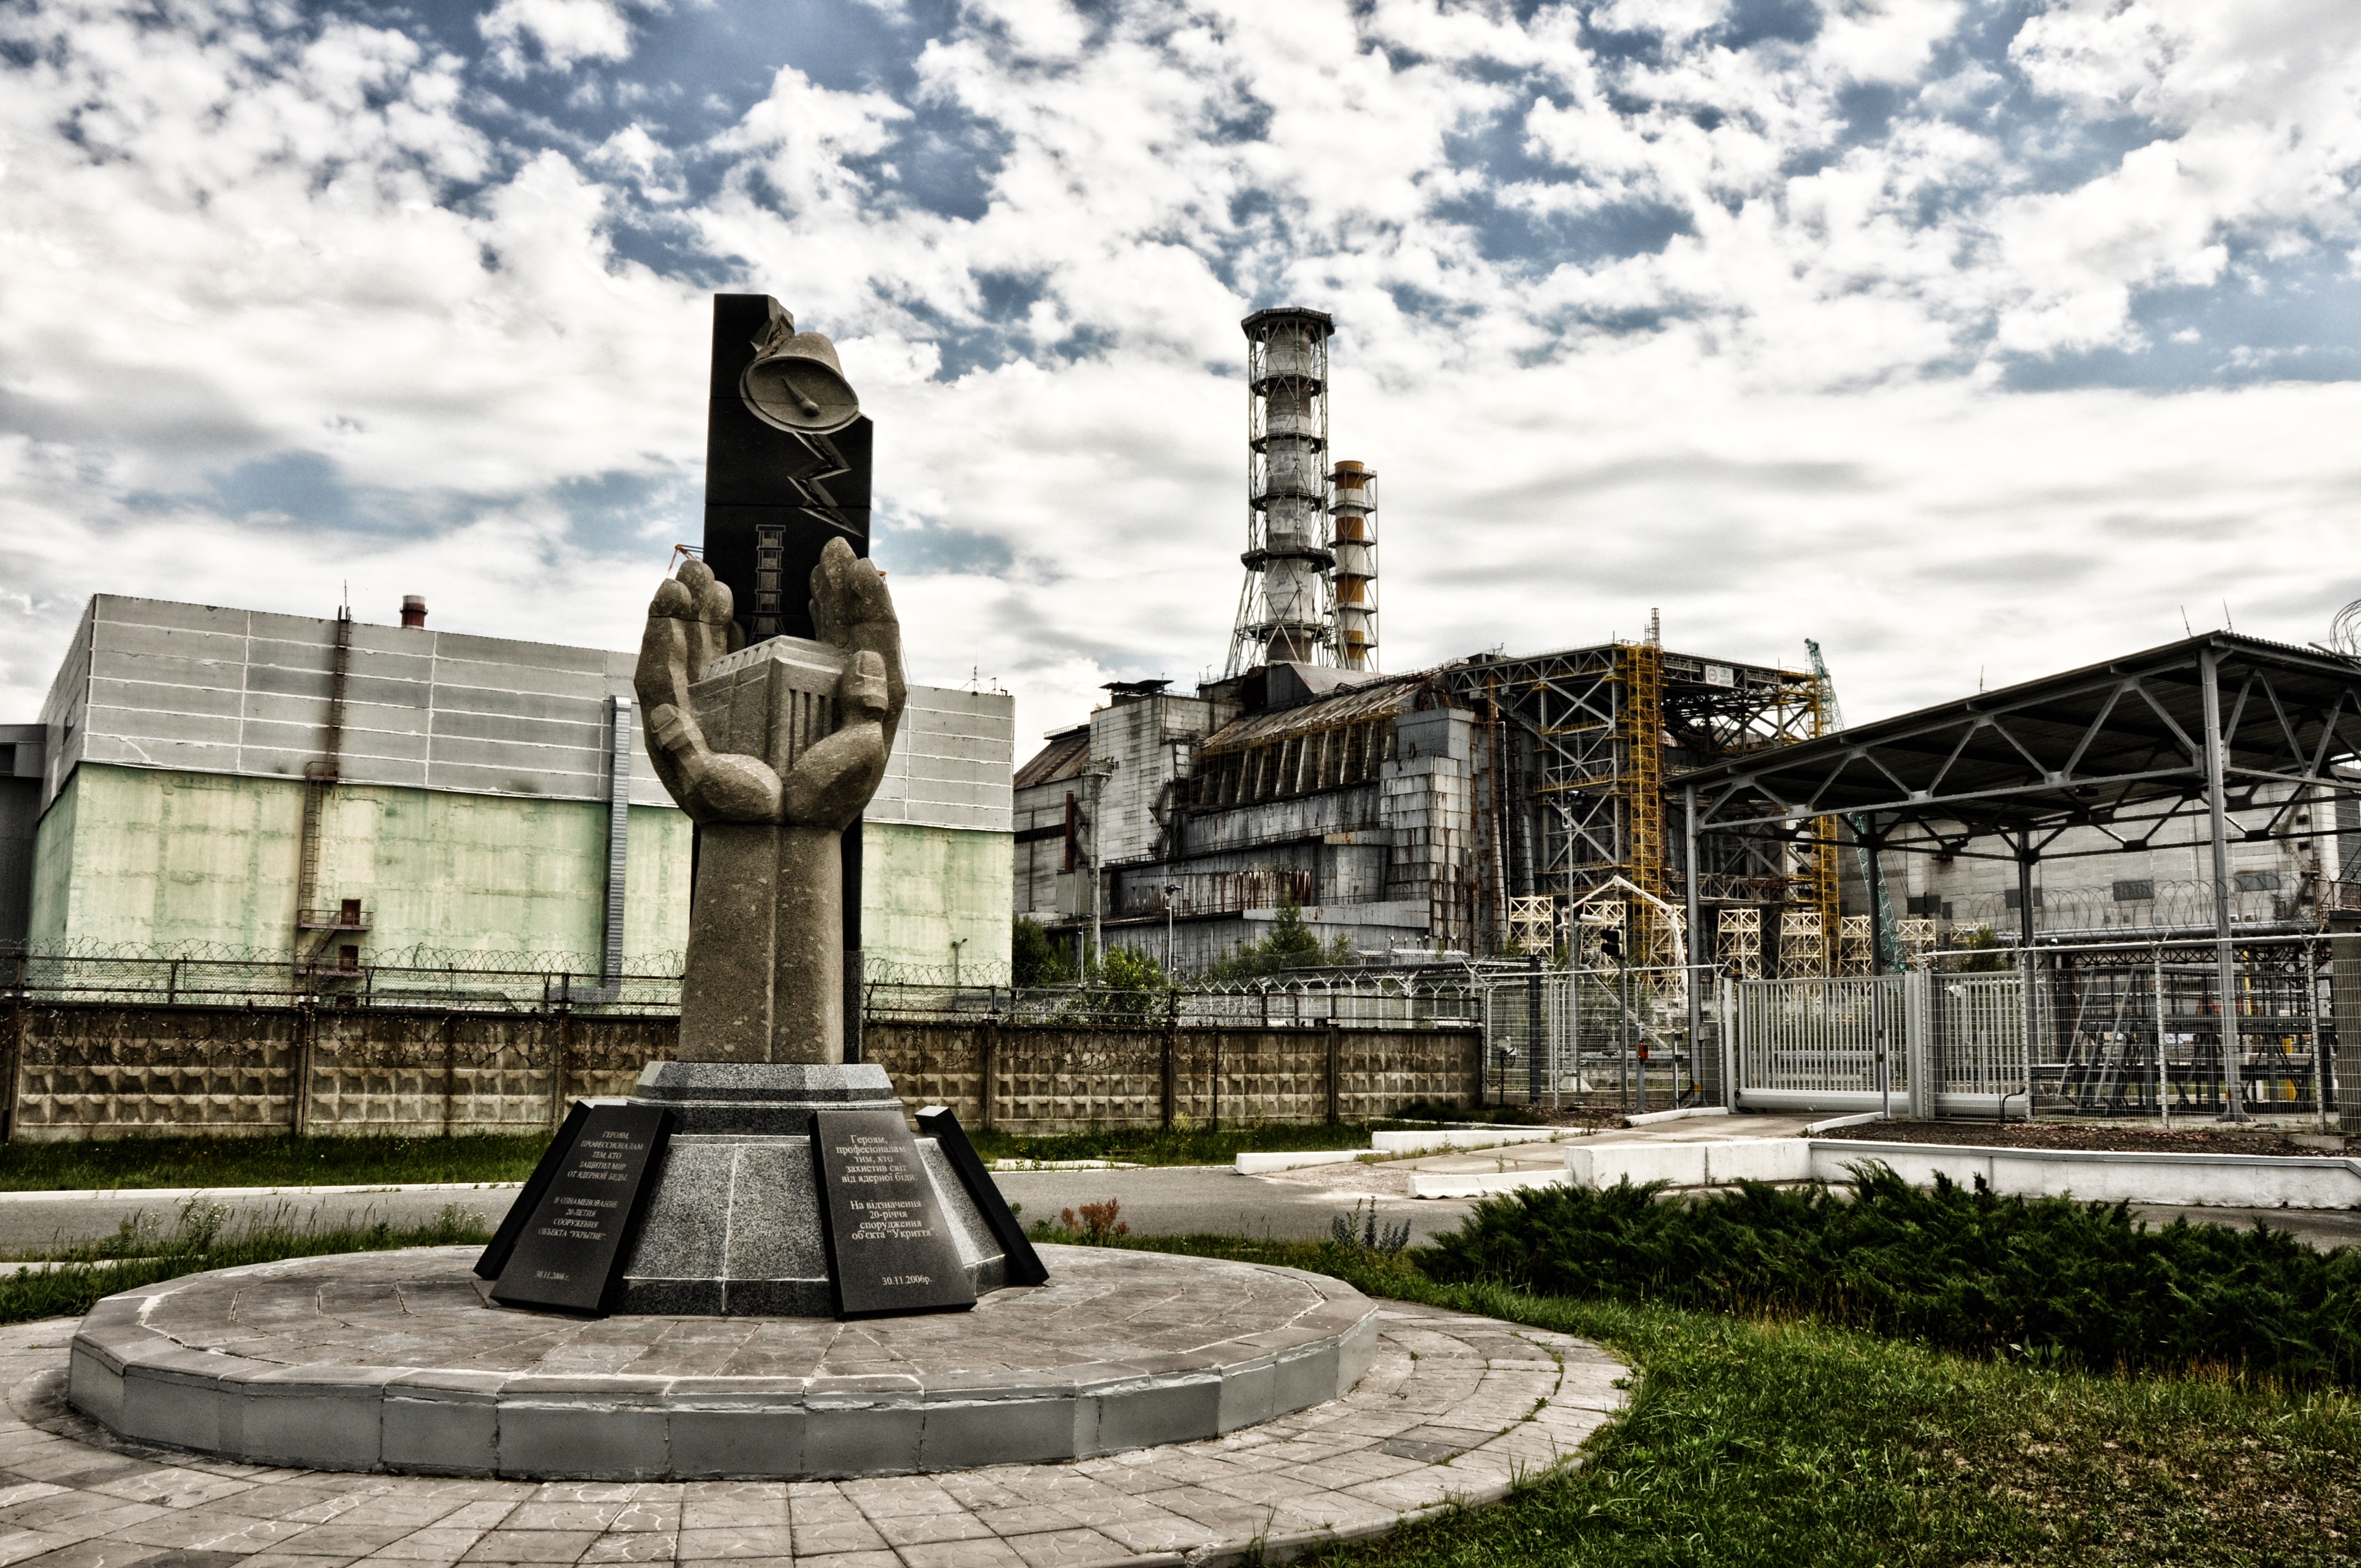
architecture, structure, city, monument, statue, landmark, sculpture, memorial, art, fountain, pripyat, chernobyl, town square, water feature, urban area, ancient history